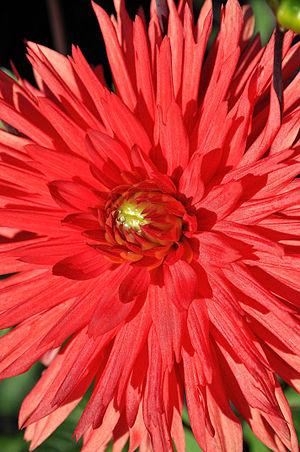
Splendide dahlia cactus
Le genre Dahlia regroupe des plantes tubéreuses de la famille des Astéracées.